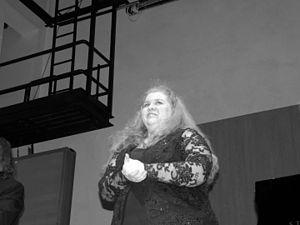
Plamena Mangova, pianiste bulgare, le 29 janvier 2009 lors de La Folle Journée de Nantes.